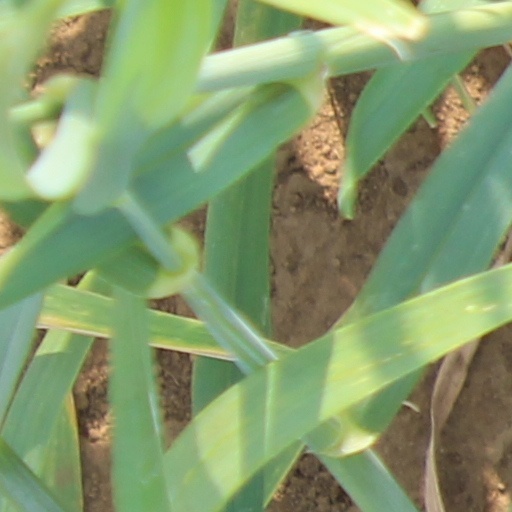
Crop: wheat